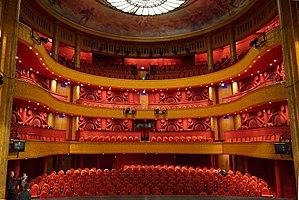
vue de l'Opéra.
L'Opéra de Reims est construit par l'architecte rémois Alphonse Gosset, avec la collaboration de Narcisse Brunette et Ernest Leclère, et inauguré en 1873.